Giuseppe Cigala Fulgosi

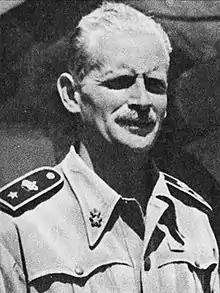

Giuseppe Cigala Fulgosi (Piacenza, 25 July 1910 – Rome, 1 November 1977) was an Italian naval officer during World War II.